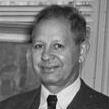
Age: 61